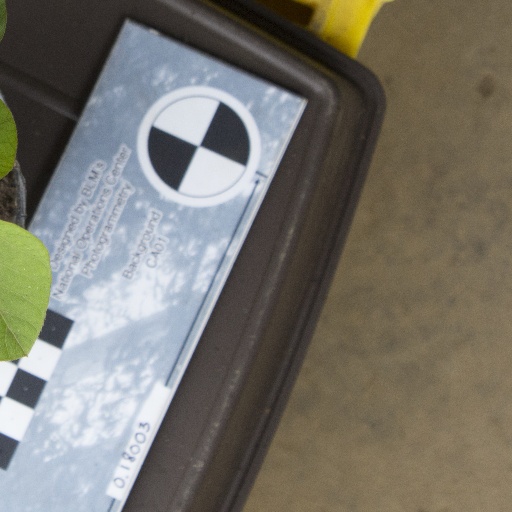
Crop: soybean